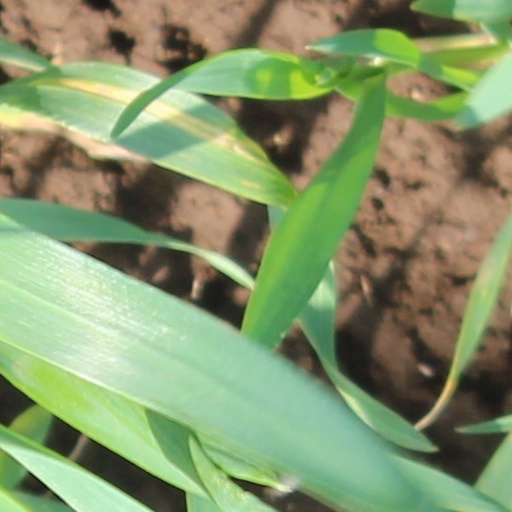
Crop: wheat